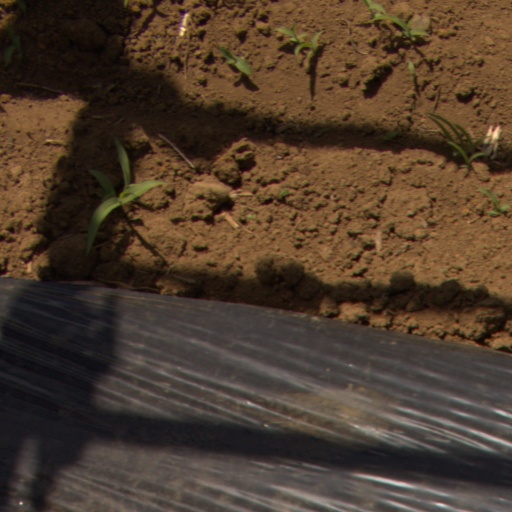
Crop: Jerusalem artichoke